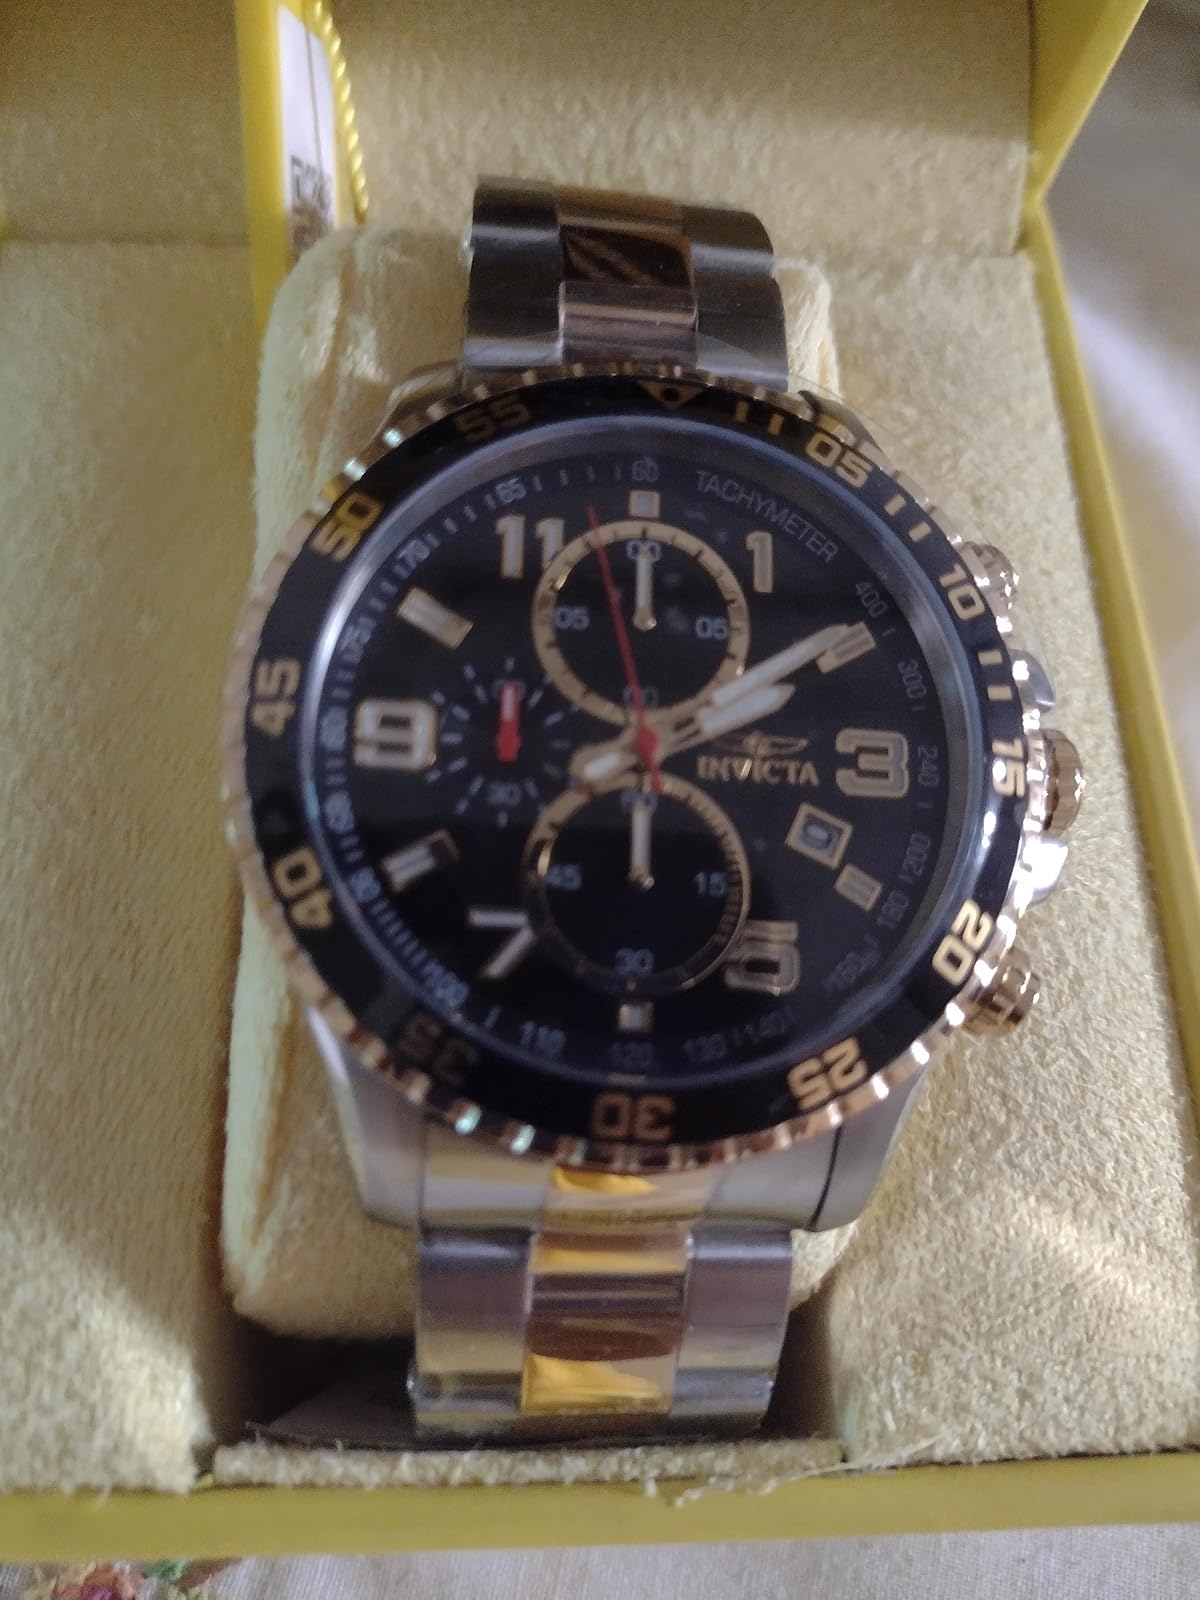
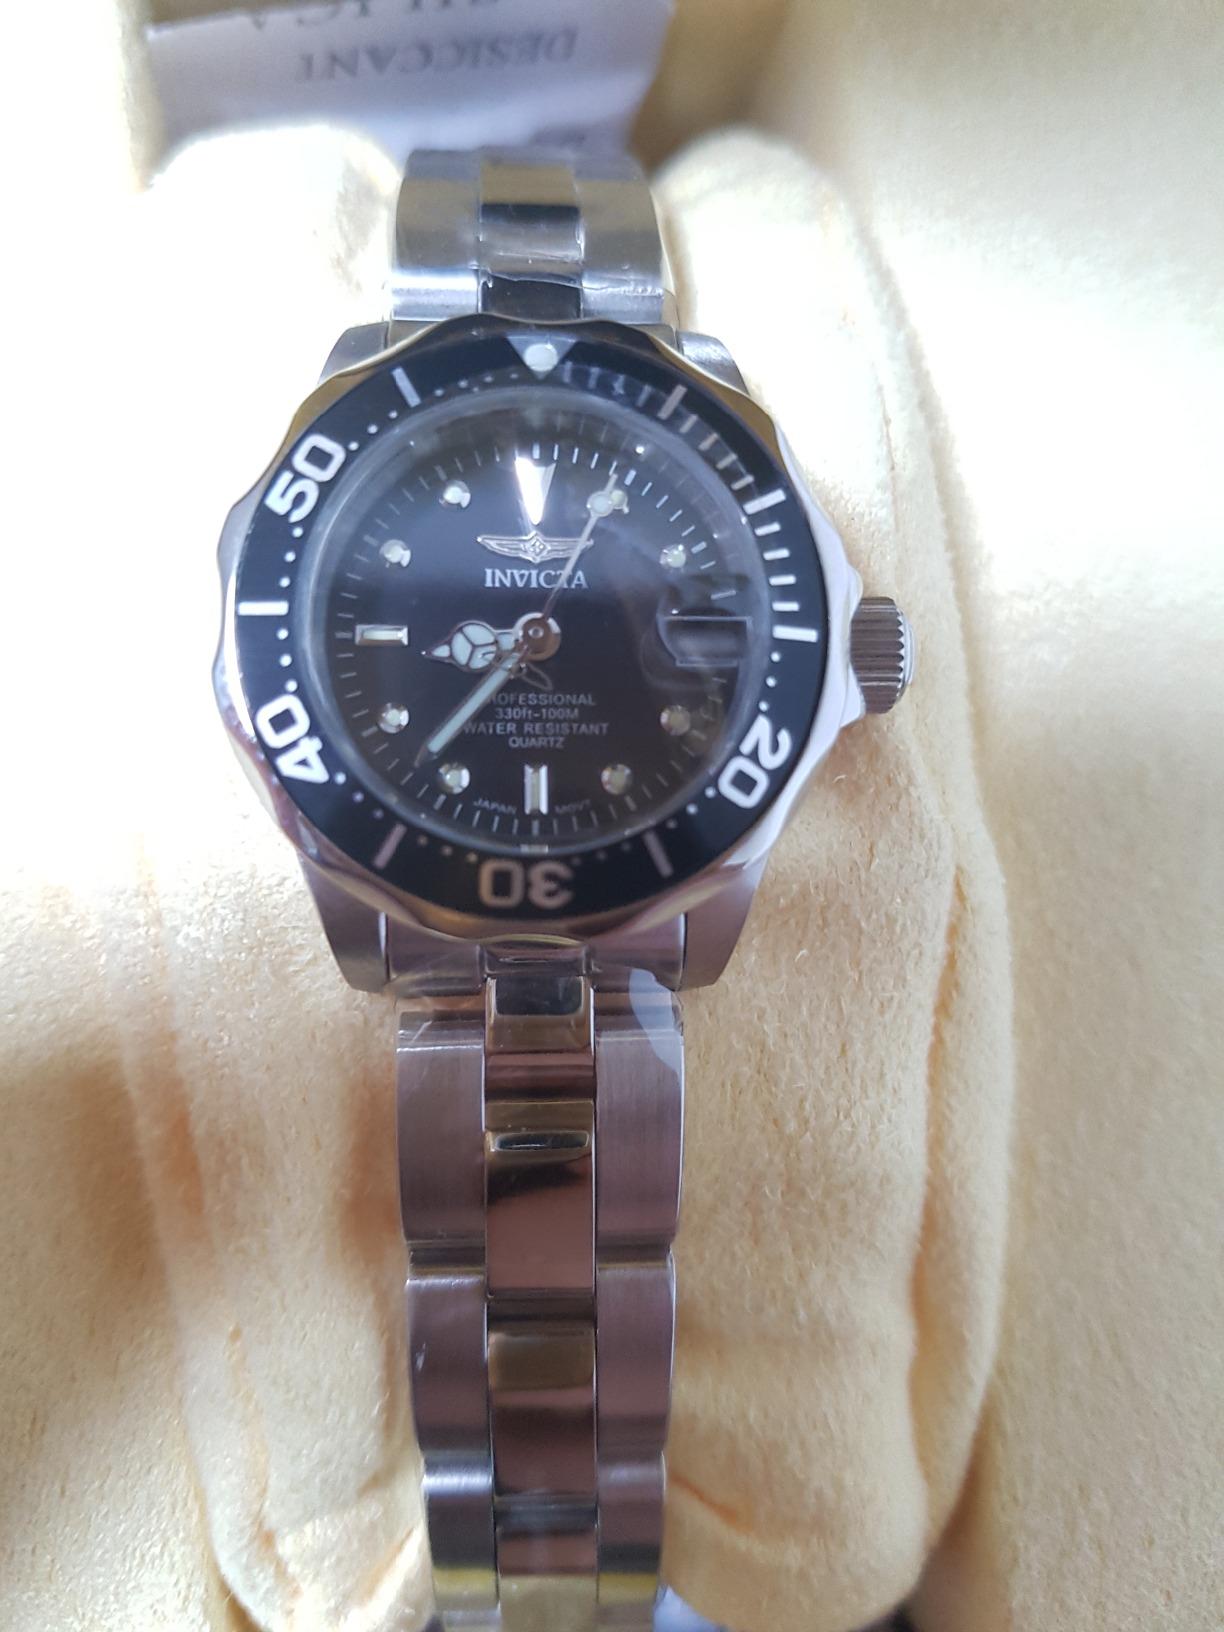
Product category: accessories_watch
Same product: no